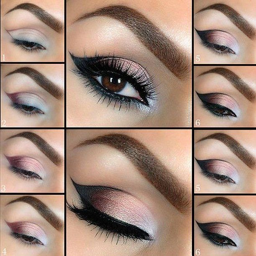
best images about window of the soul on eyes makeup and eyeliner